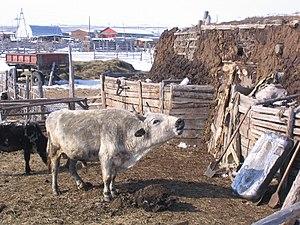
La vache iakoute, Саха ынаҕа dans la langue de Sakha, est une race locale de bovins élevés au nord du cercle polaire arctique, dans la République de Sakha. Ils sont connus pour leur extrême robustesse, et leur tolérance à des températures très basses.